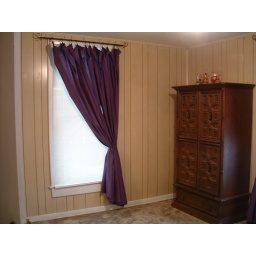
The curtains in this bedroom are not included with the house.